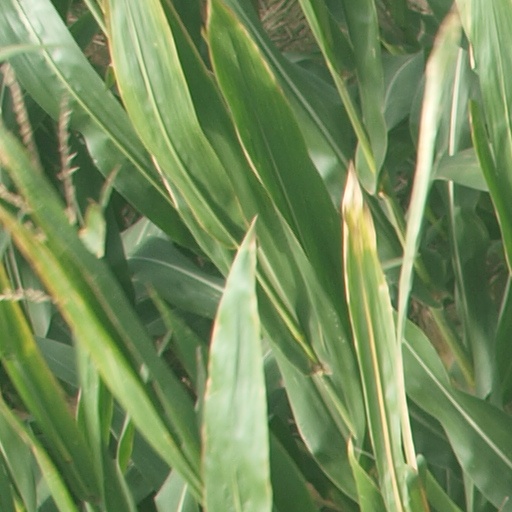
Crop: maize; corn